List of Castle characters

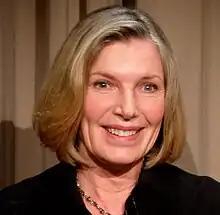
Susan Sullivan

Martha Rodgers (portrayed by Susan Sullivan) is Castle's mother and lives with him and her granddaughter Alexis. She is an actress on and off Broadway. She helps her son through the difficulties of raising a teenage girl (even one as mature as Alexis), but is also shown to have an active social life. She lives with Castle partly because a previous husband absconded with all her savings. Like Lanie and Esposito, she sees the dynamic between Castle and Beckett and especially from season three onward, gently urges her son to pursue the detective romantically. After inheriting a million dollars from her old boyfriend and brief fiancé Chet Palburn, Martha has opened the Martha Rodgers School of Acting to occupy her time. Martha often adopts highly theatrical gestures and body-movements in her day-to-day life.